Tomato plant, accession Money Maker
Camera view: bottom (45 deg); turntable rotation: 300 degrees
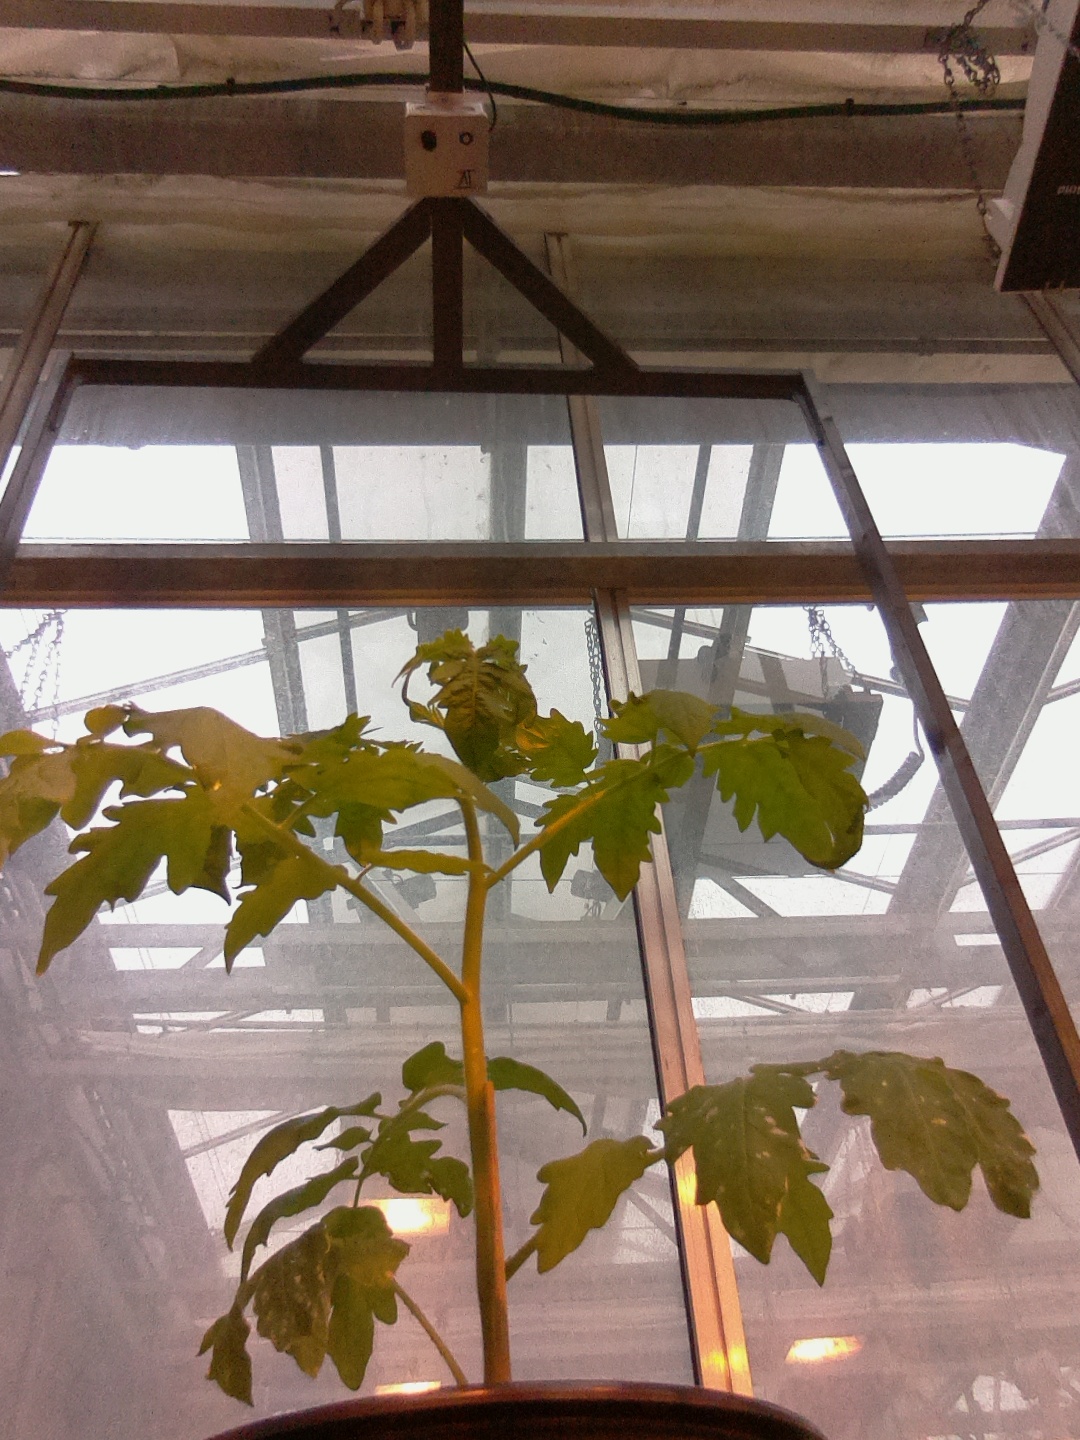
BBCH growth stage 14: 8 of true leaves visible